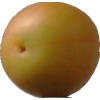
Label: cherry_wax